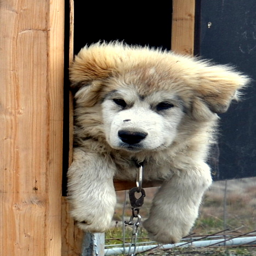
a cute one in training to be character occupation when he grows up .